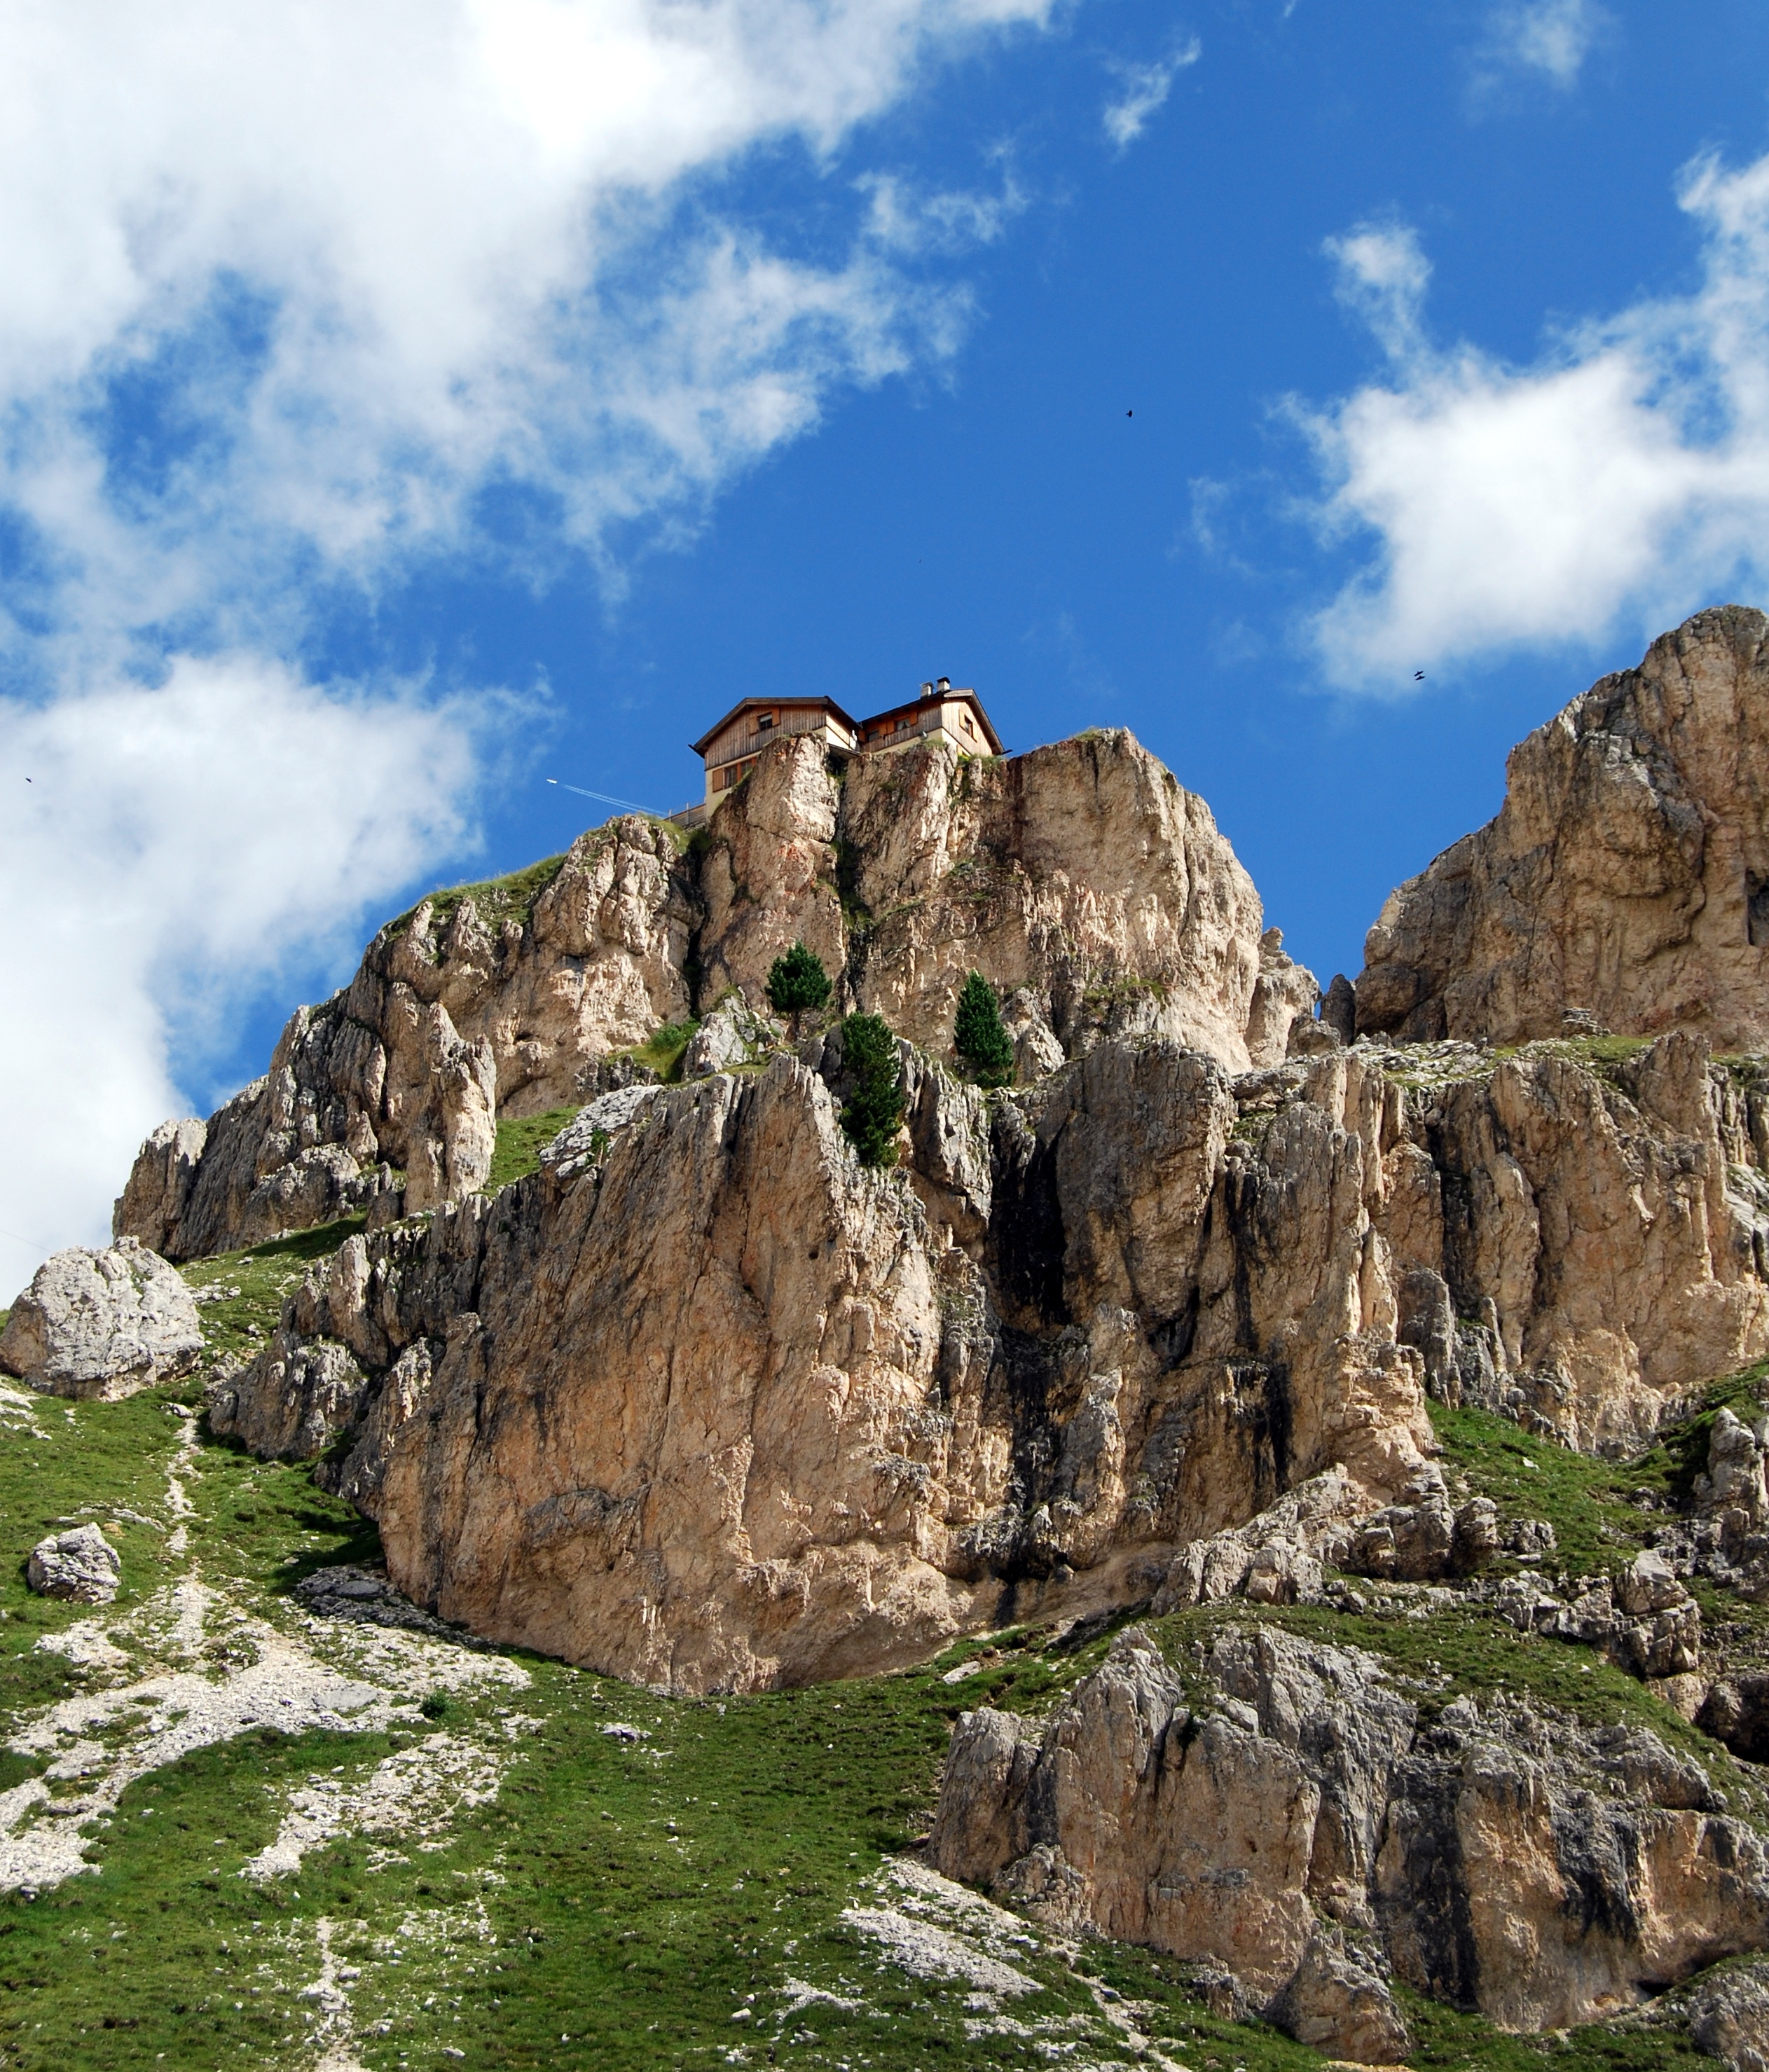
landscape, sea, nature, rock, mountain, sky, valley, mountain range, formation, cliff, arch, park, italy, terrain, national park, material, clouds, geology, mountains, badlands, plateau, refuge, trentino, top, wadi, dolomites, landform, deadbolt, geographical feature, mountainous landforms, vajolet